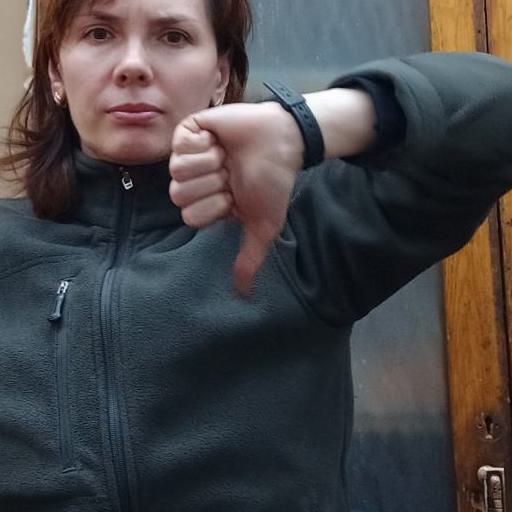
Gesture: dislike